Vera Atkins

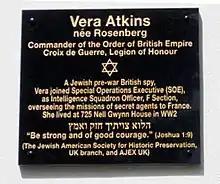
Vera Atkins historical marker - Spymaster WWII

In 2022, a historical plaque was placed at Nell Gwynn House, near Sloane Square, London, where Vera lived during WW2, by the Jewish American Society for Historic Preservation, U.K. Branch and the (British) Association of Jewish Ex-Servicemen and Women, Stamford Hill Branch.